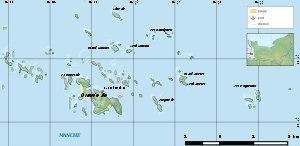
Les îles Chausey constituent un archipel granitique situé en Normandie, au nord de la baie du mont Saint-Michel, et dont l'île principale se situe à 15,8 km au large de Granville. Sur le plan administratif, les îles Chausey font partie de la commune de Granville.